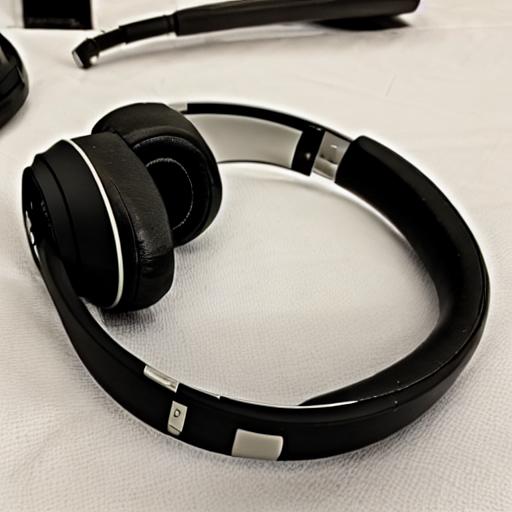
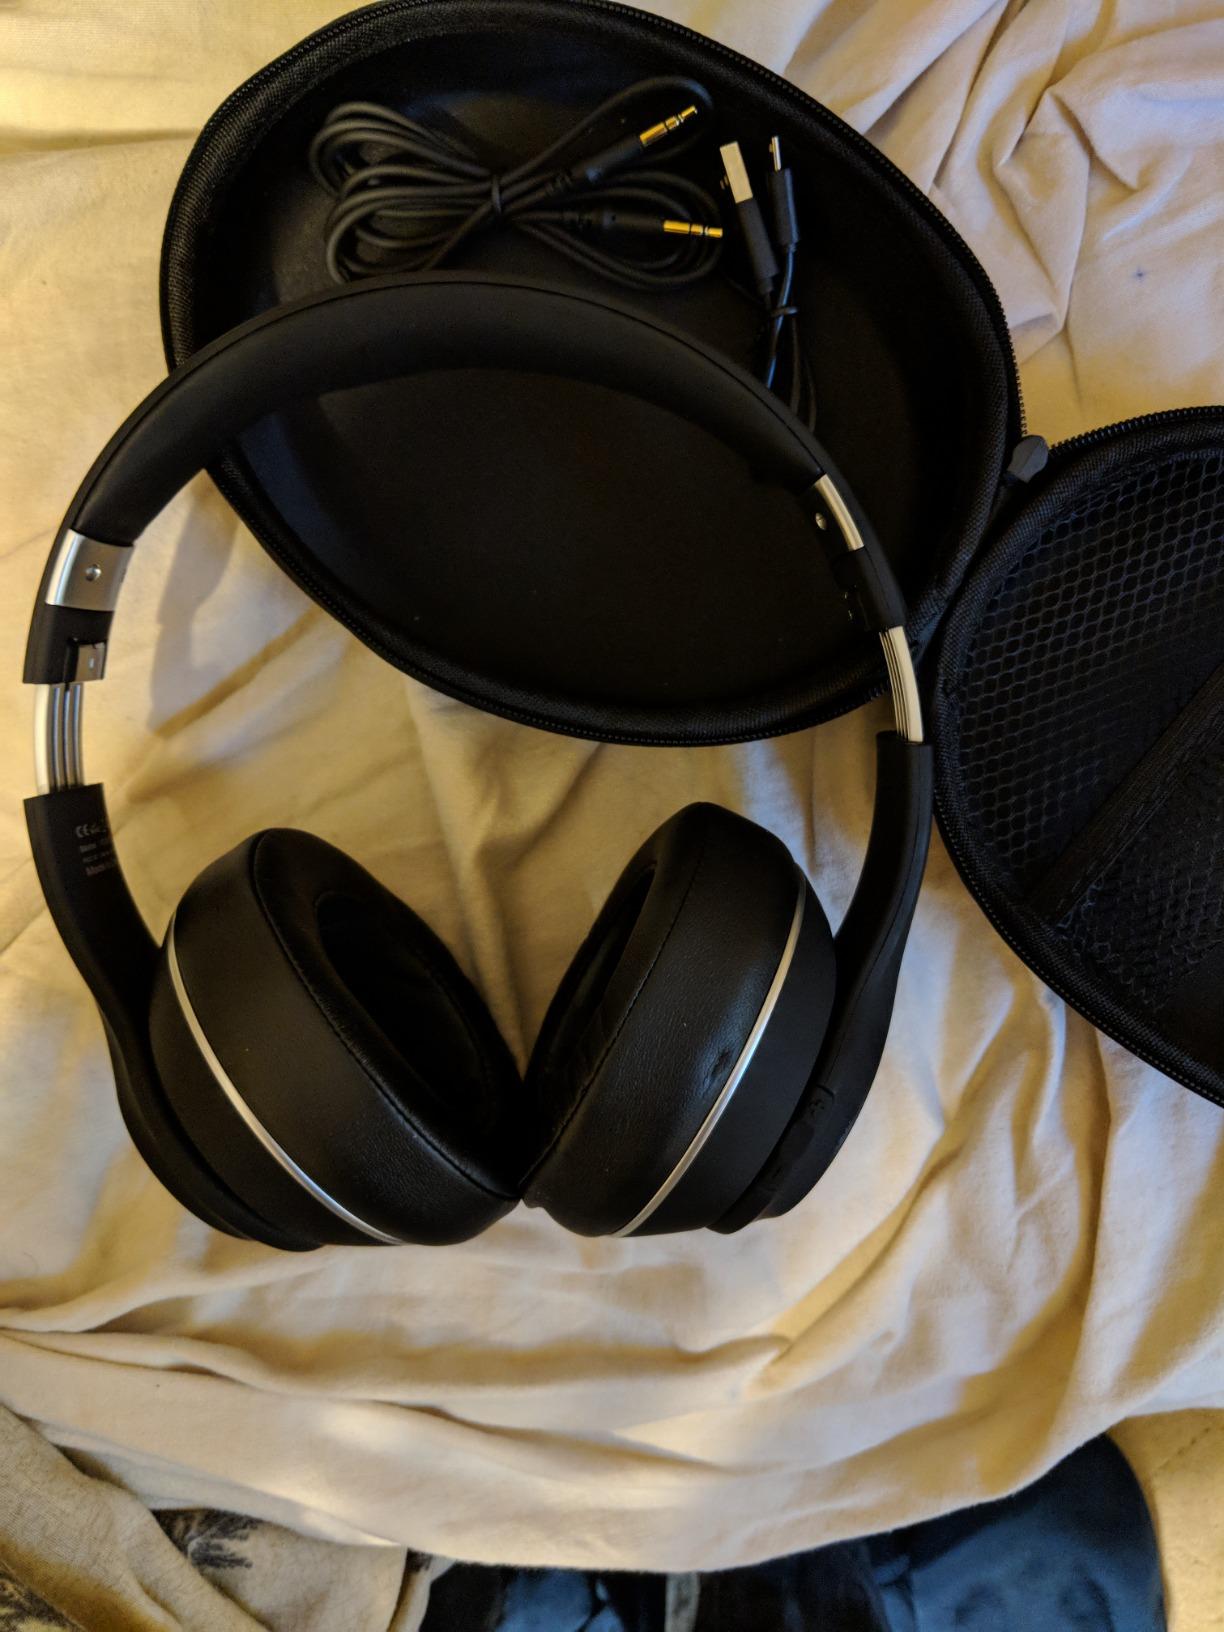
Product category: headphones
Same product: no